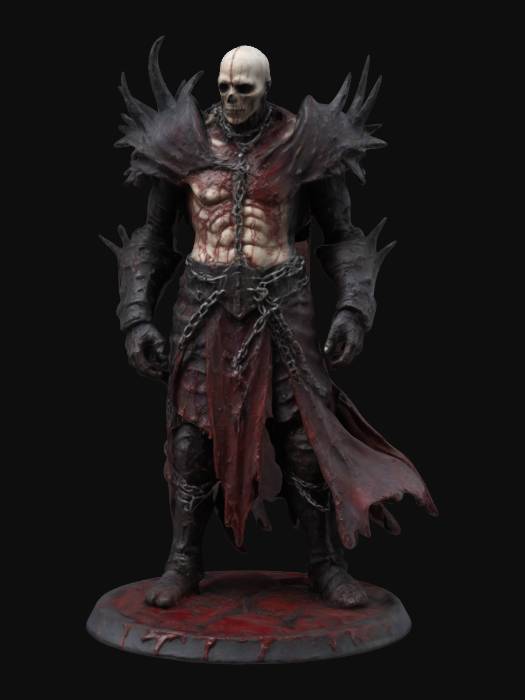
미적 점수 (1~10점): 6